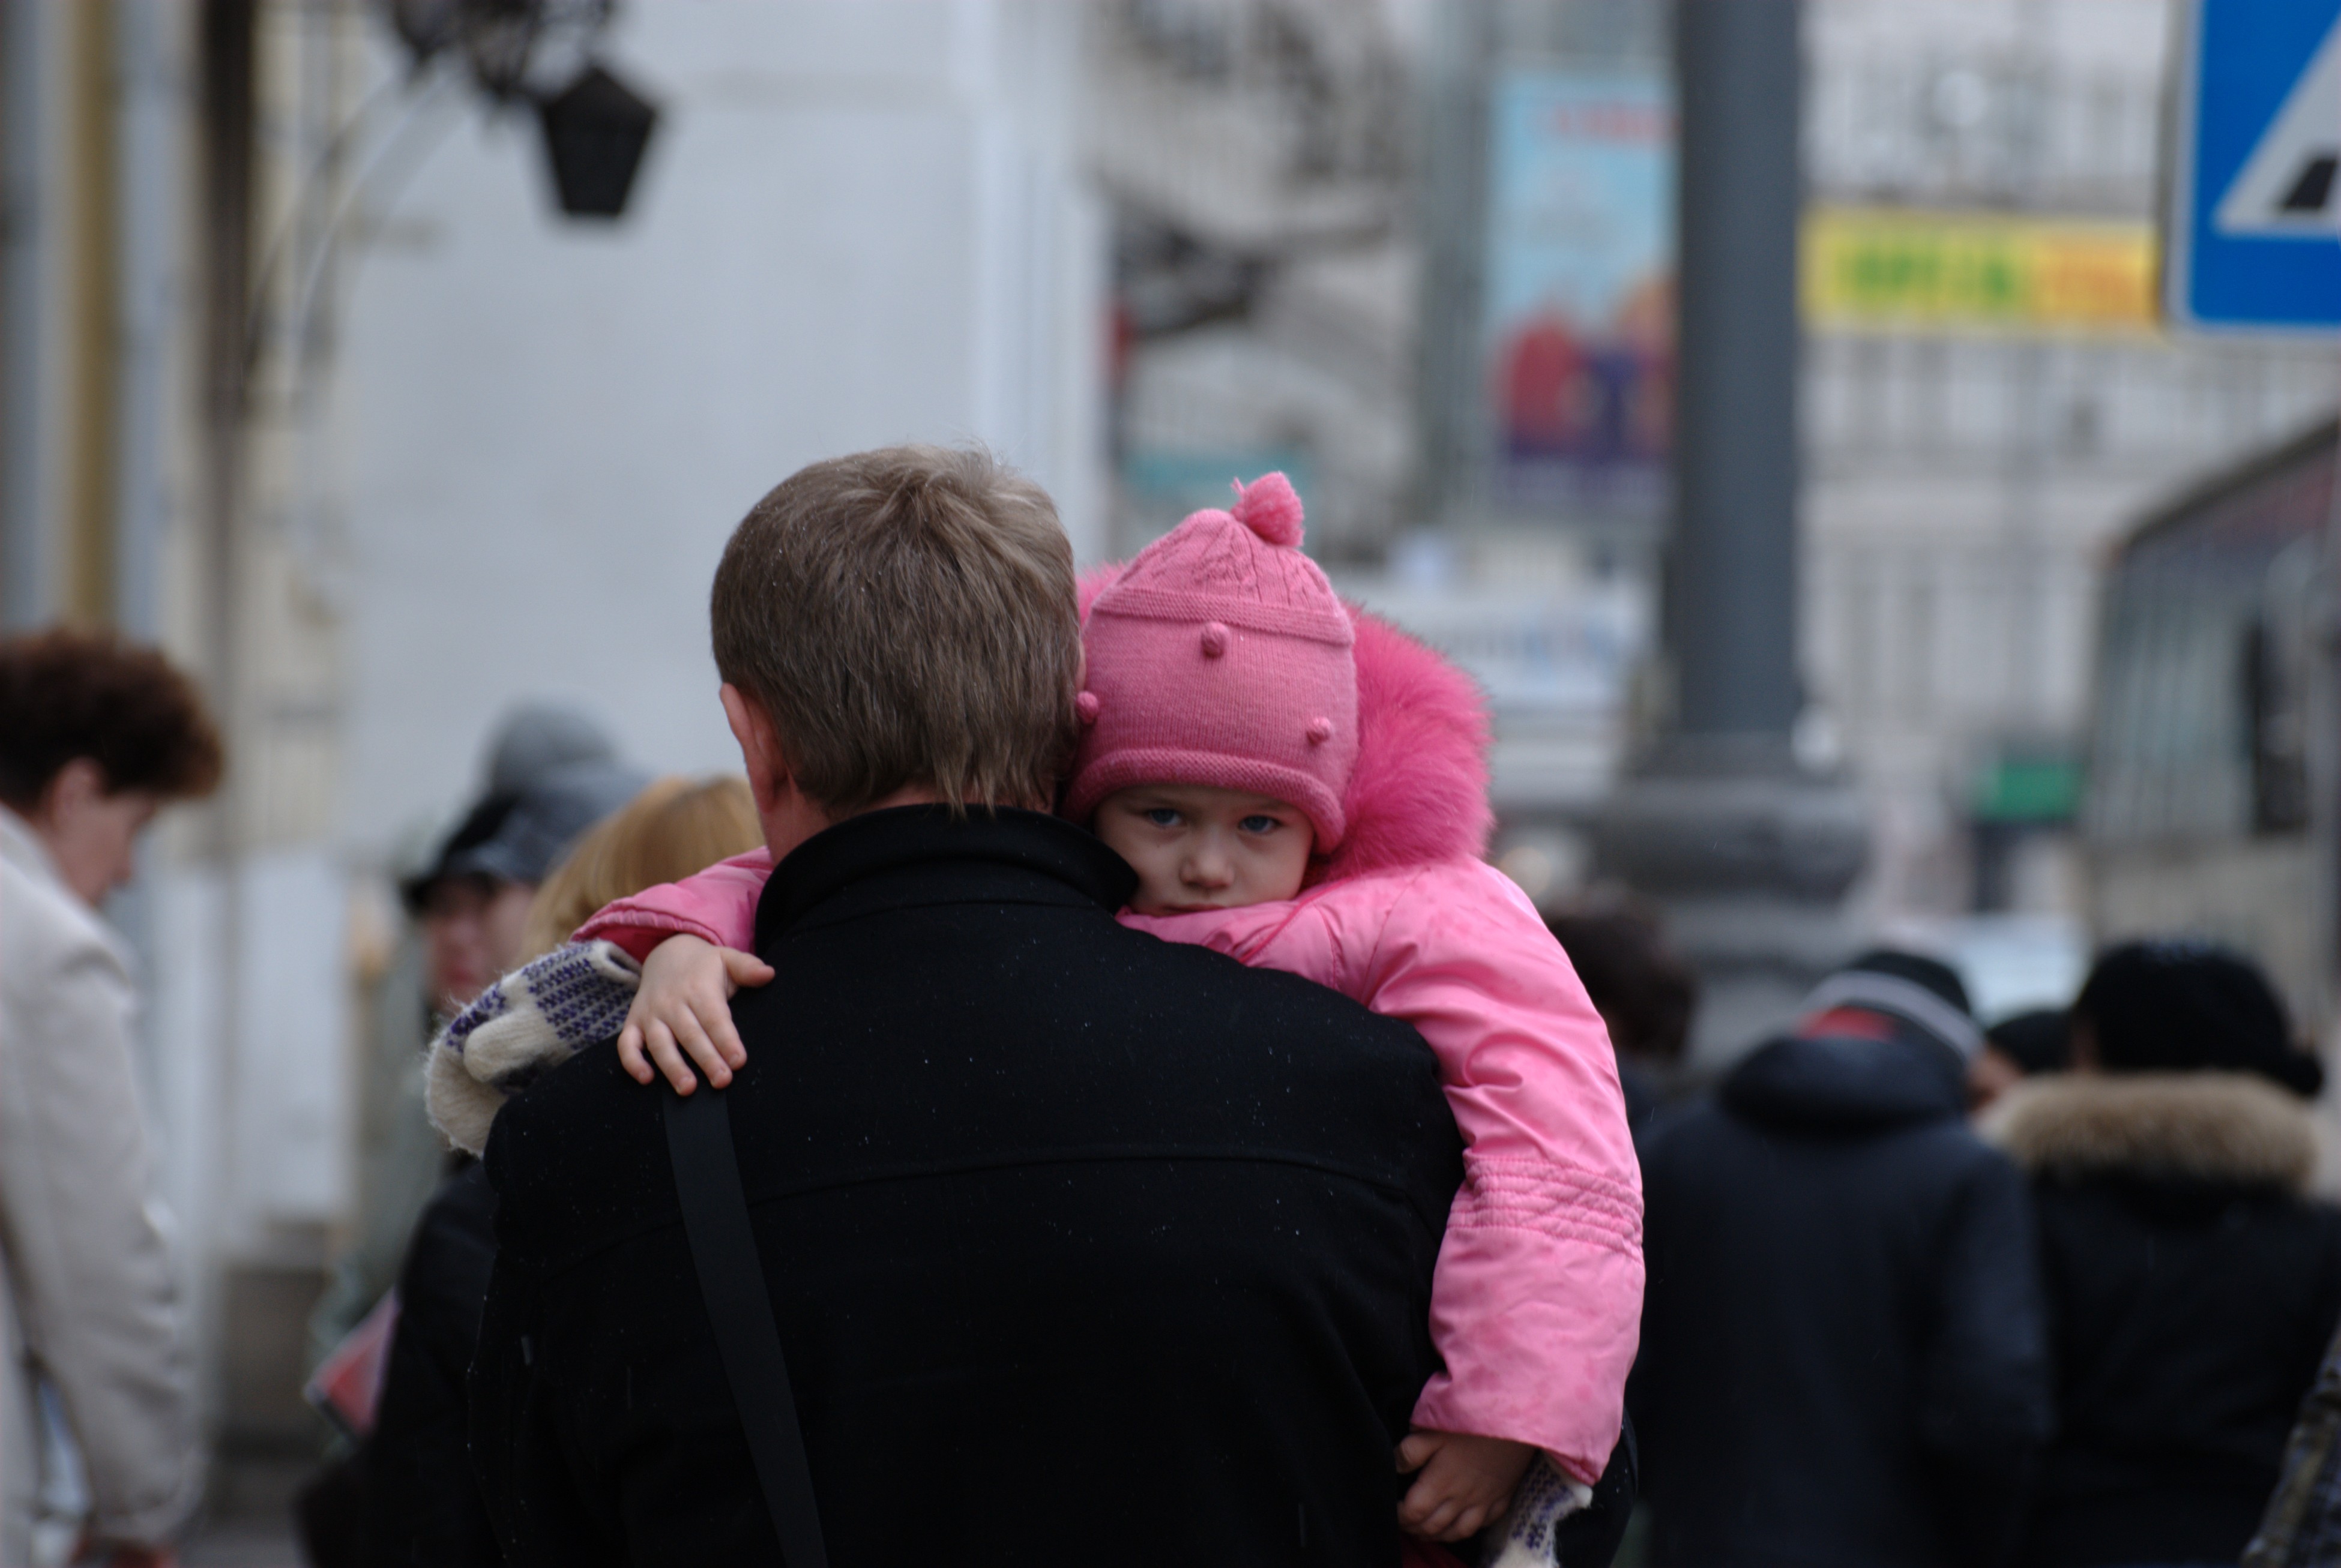
pedestrian, person, people, road, street, crowd, color, child, nikon, d80, demonstration, nikond80, 70300mmf4556gvr, interaction